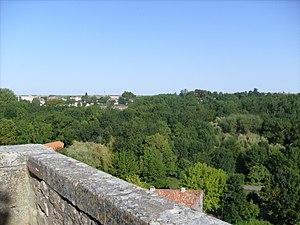
Paysage depuis les remparts de Pons
La forêt de Pons est une forêt de feuillus, composée majoritairement de chênes et de charmes, située au nord de la ville de Pons et traversée dans toute sa longueur du nord au sud par l’autoroute A10, dans le département de la Charente-Maritime. Elle est également parcourue par les GR 360 et 655.